Denonville

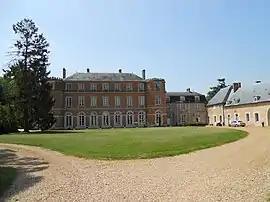
Chateau

Denonville is a commune in the Eure-et-Loir department in northern France.